180th Airlift Squadron

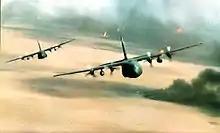
180th Tactical Airlift Squadron flying over Kuwait 1991

Returning to Rosecrans Airport, the 180th was reformed as a light bombardment squadron in January 1953. It received B-26 Invaders that returned from the Korean War and trained primarily in night bombardment missions, which the aircraft specialized in while in Korea.